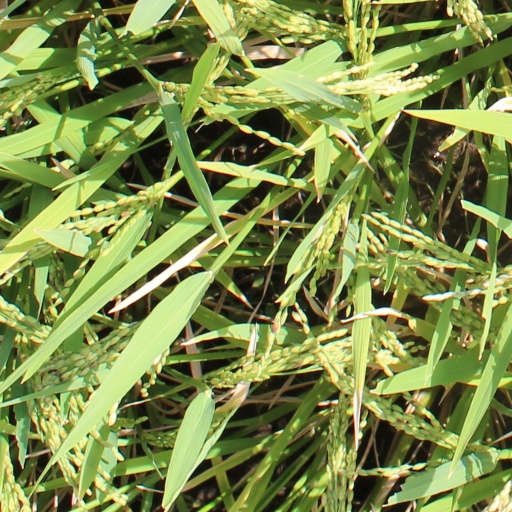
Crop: rice